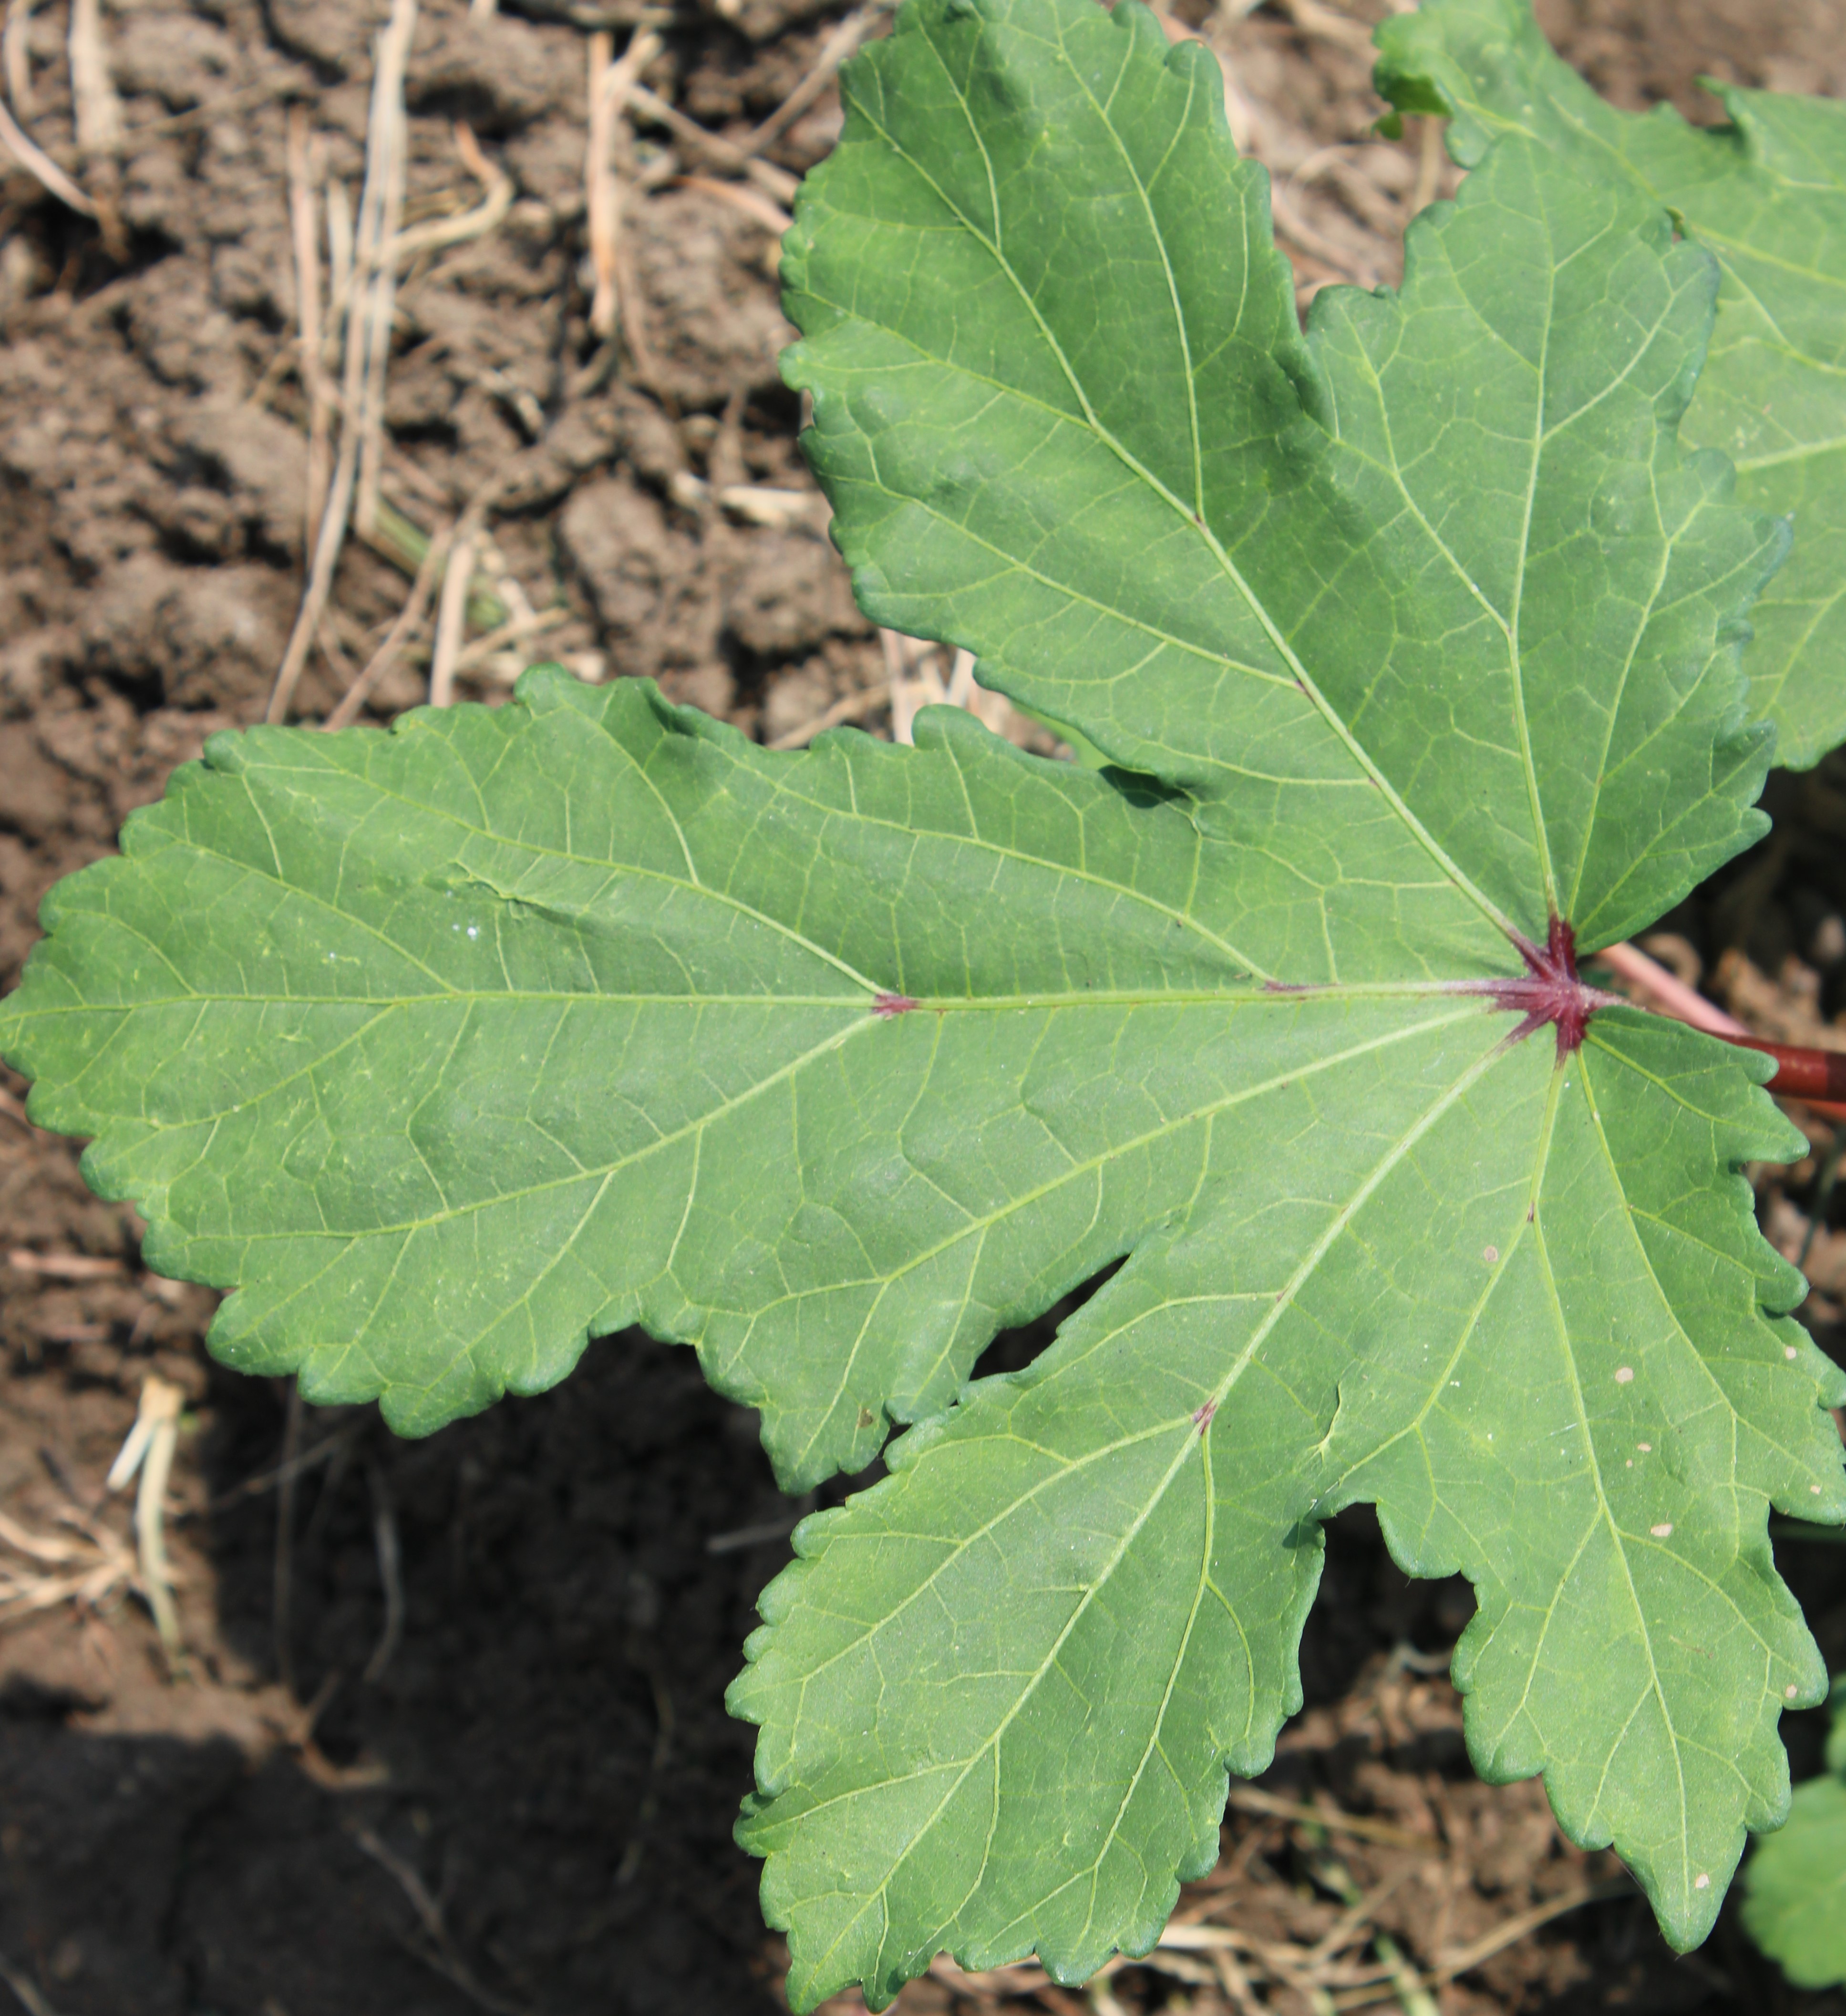
Label: Cercospora Leaf Spot